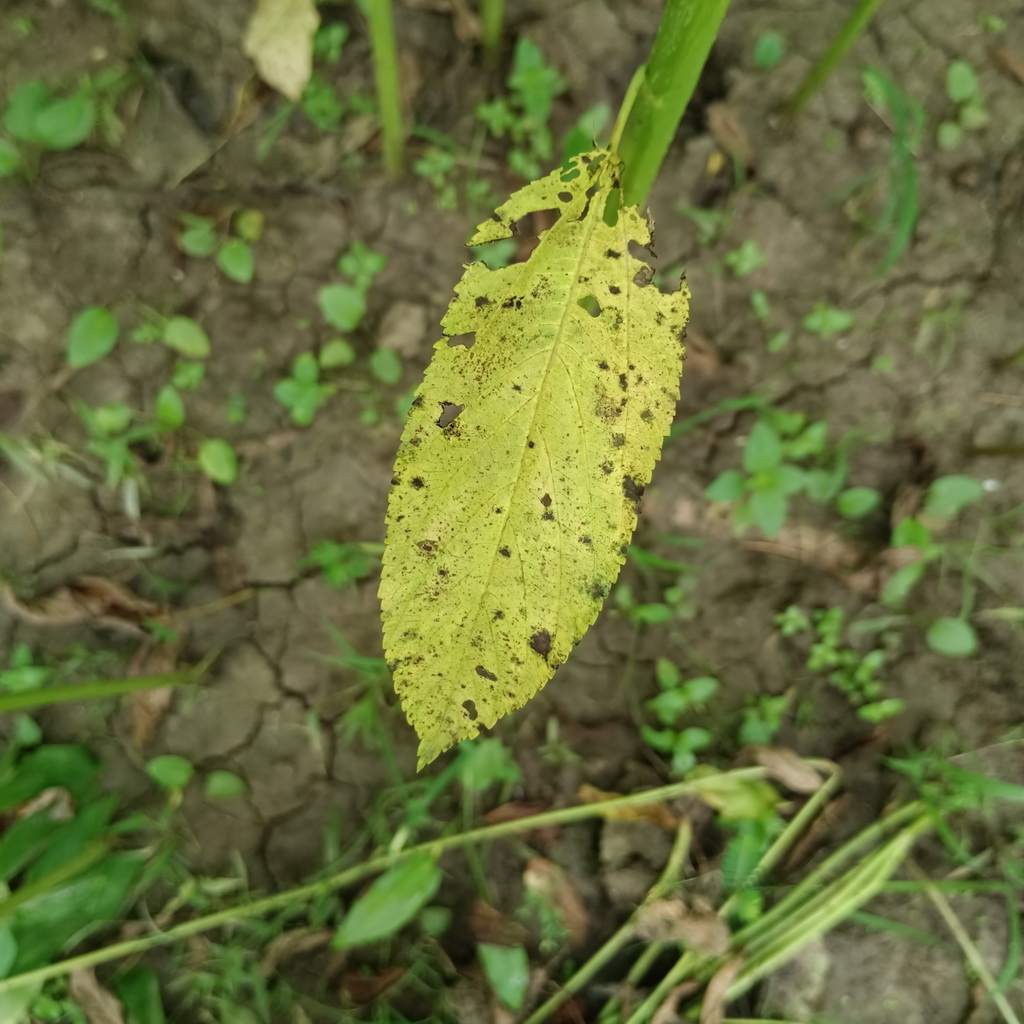
Label: Mosaic